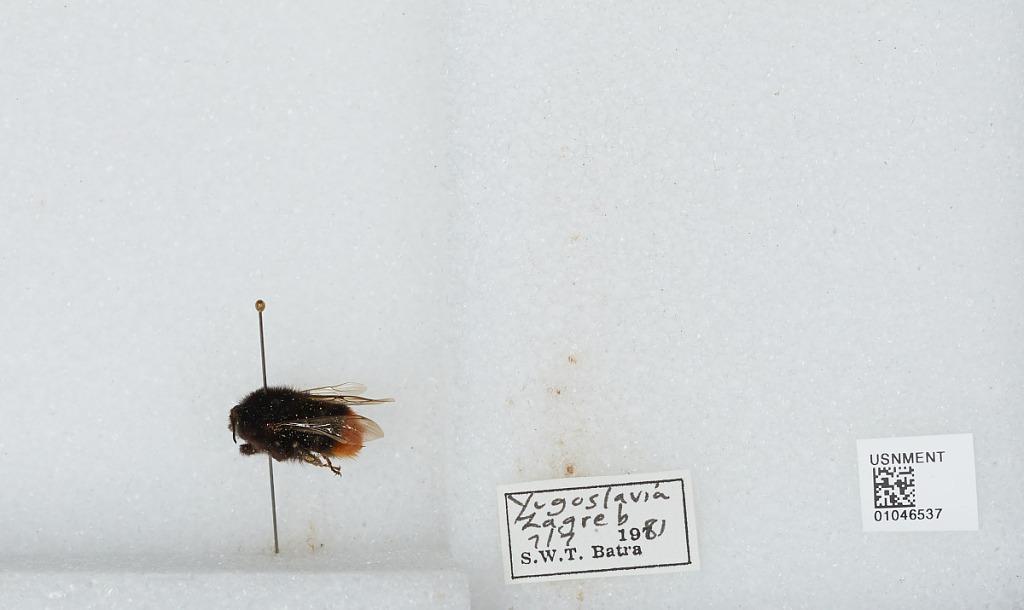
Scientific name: Bombus sp.
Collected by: S. Batra
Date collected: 1981-7-7
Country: Croatia
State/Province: City of Zagreb
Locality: Zagreb
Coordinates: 45.8083, 15.9801